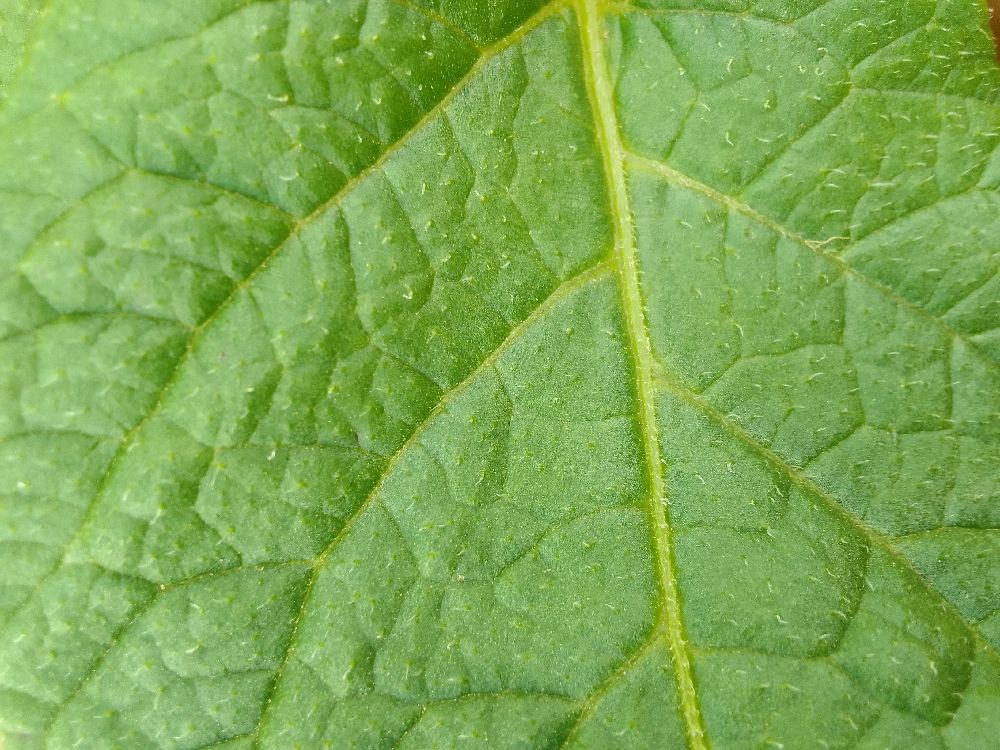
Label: Healthy